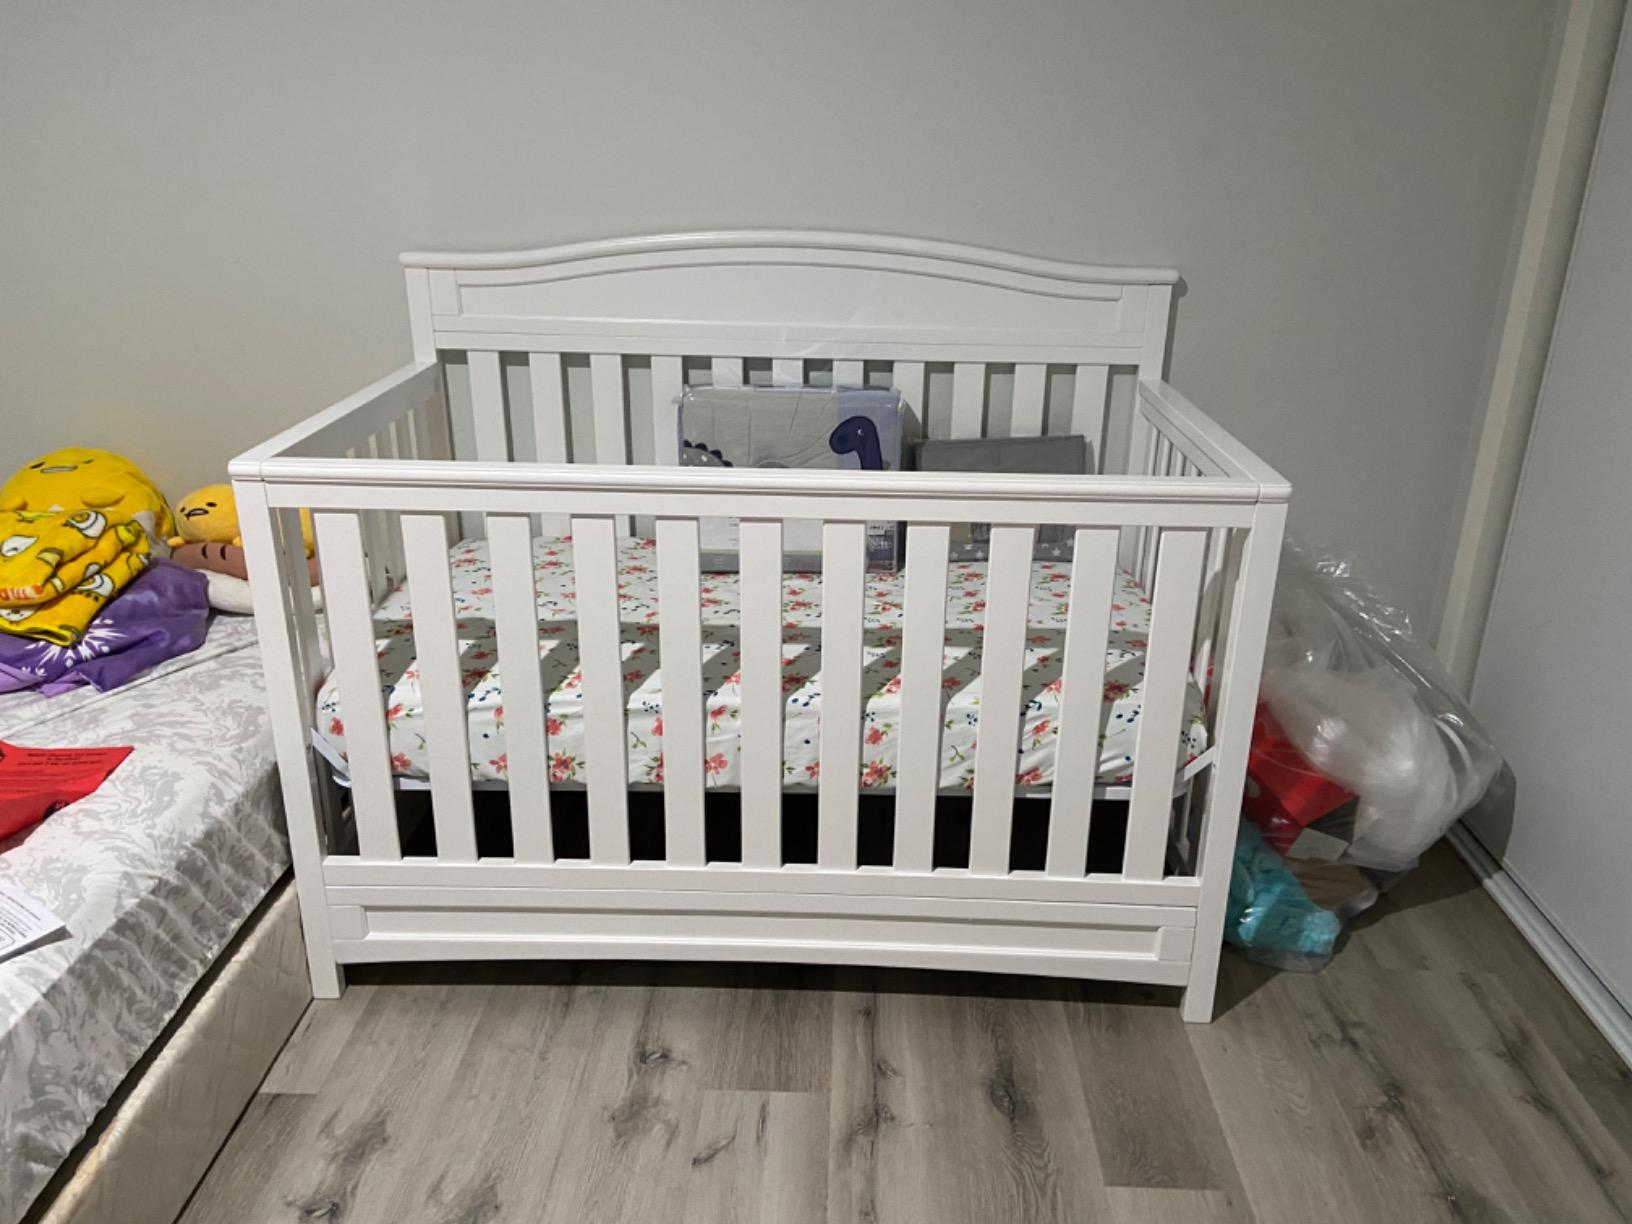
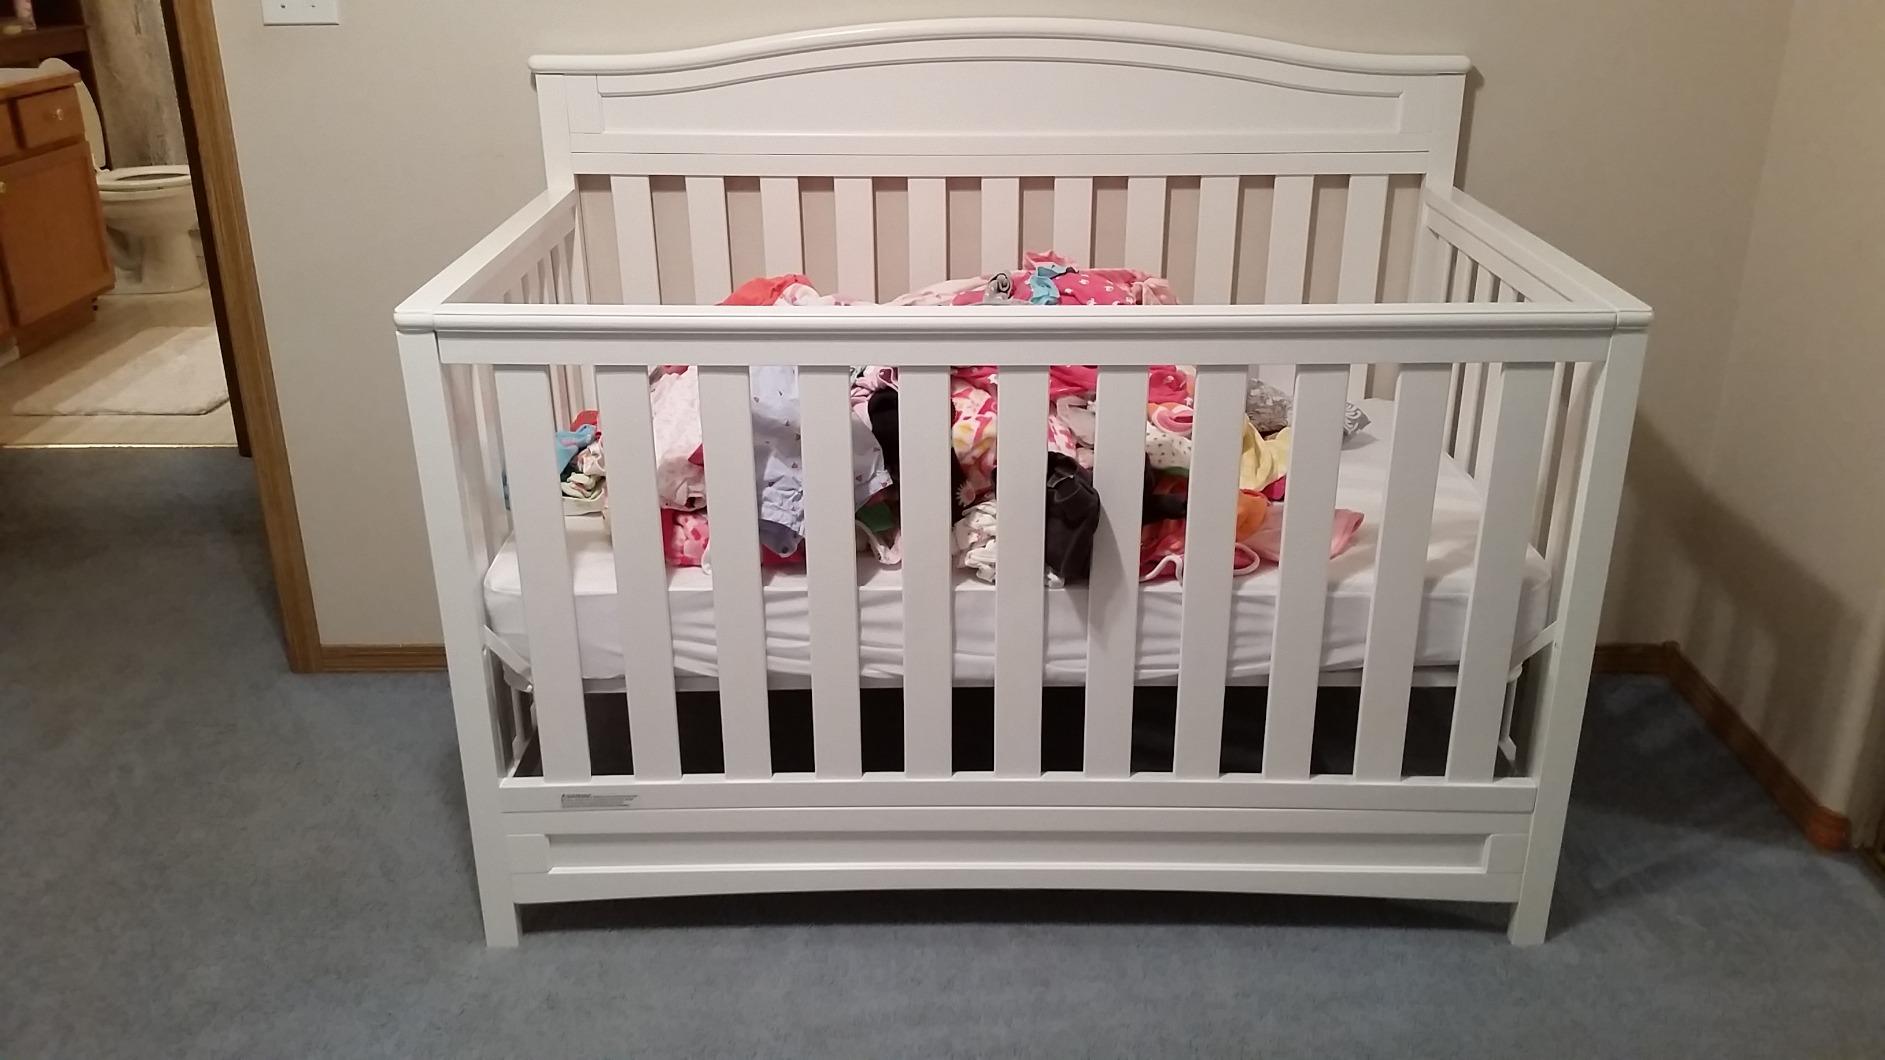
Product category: products_crib
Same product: yes